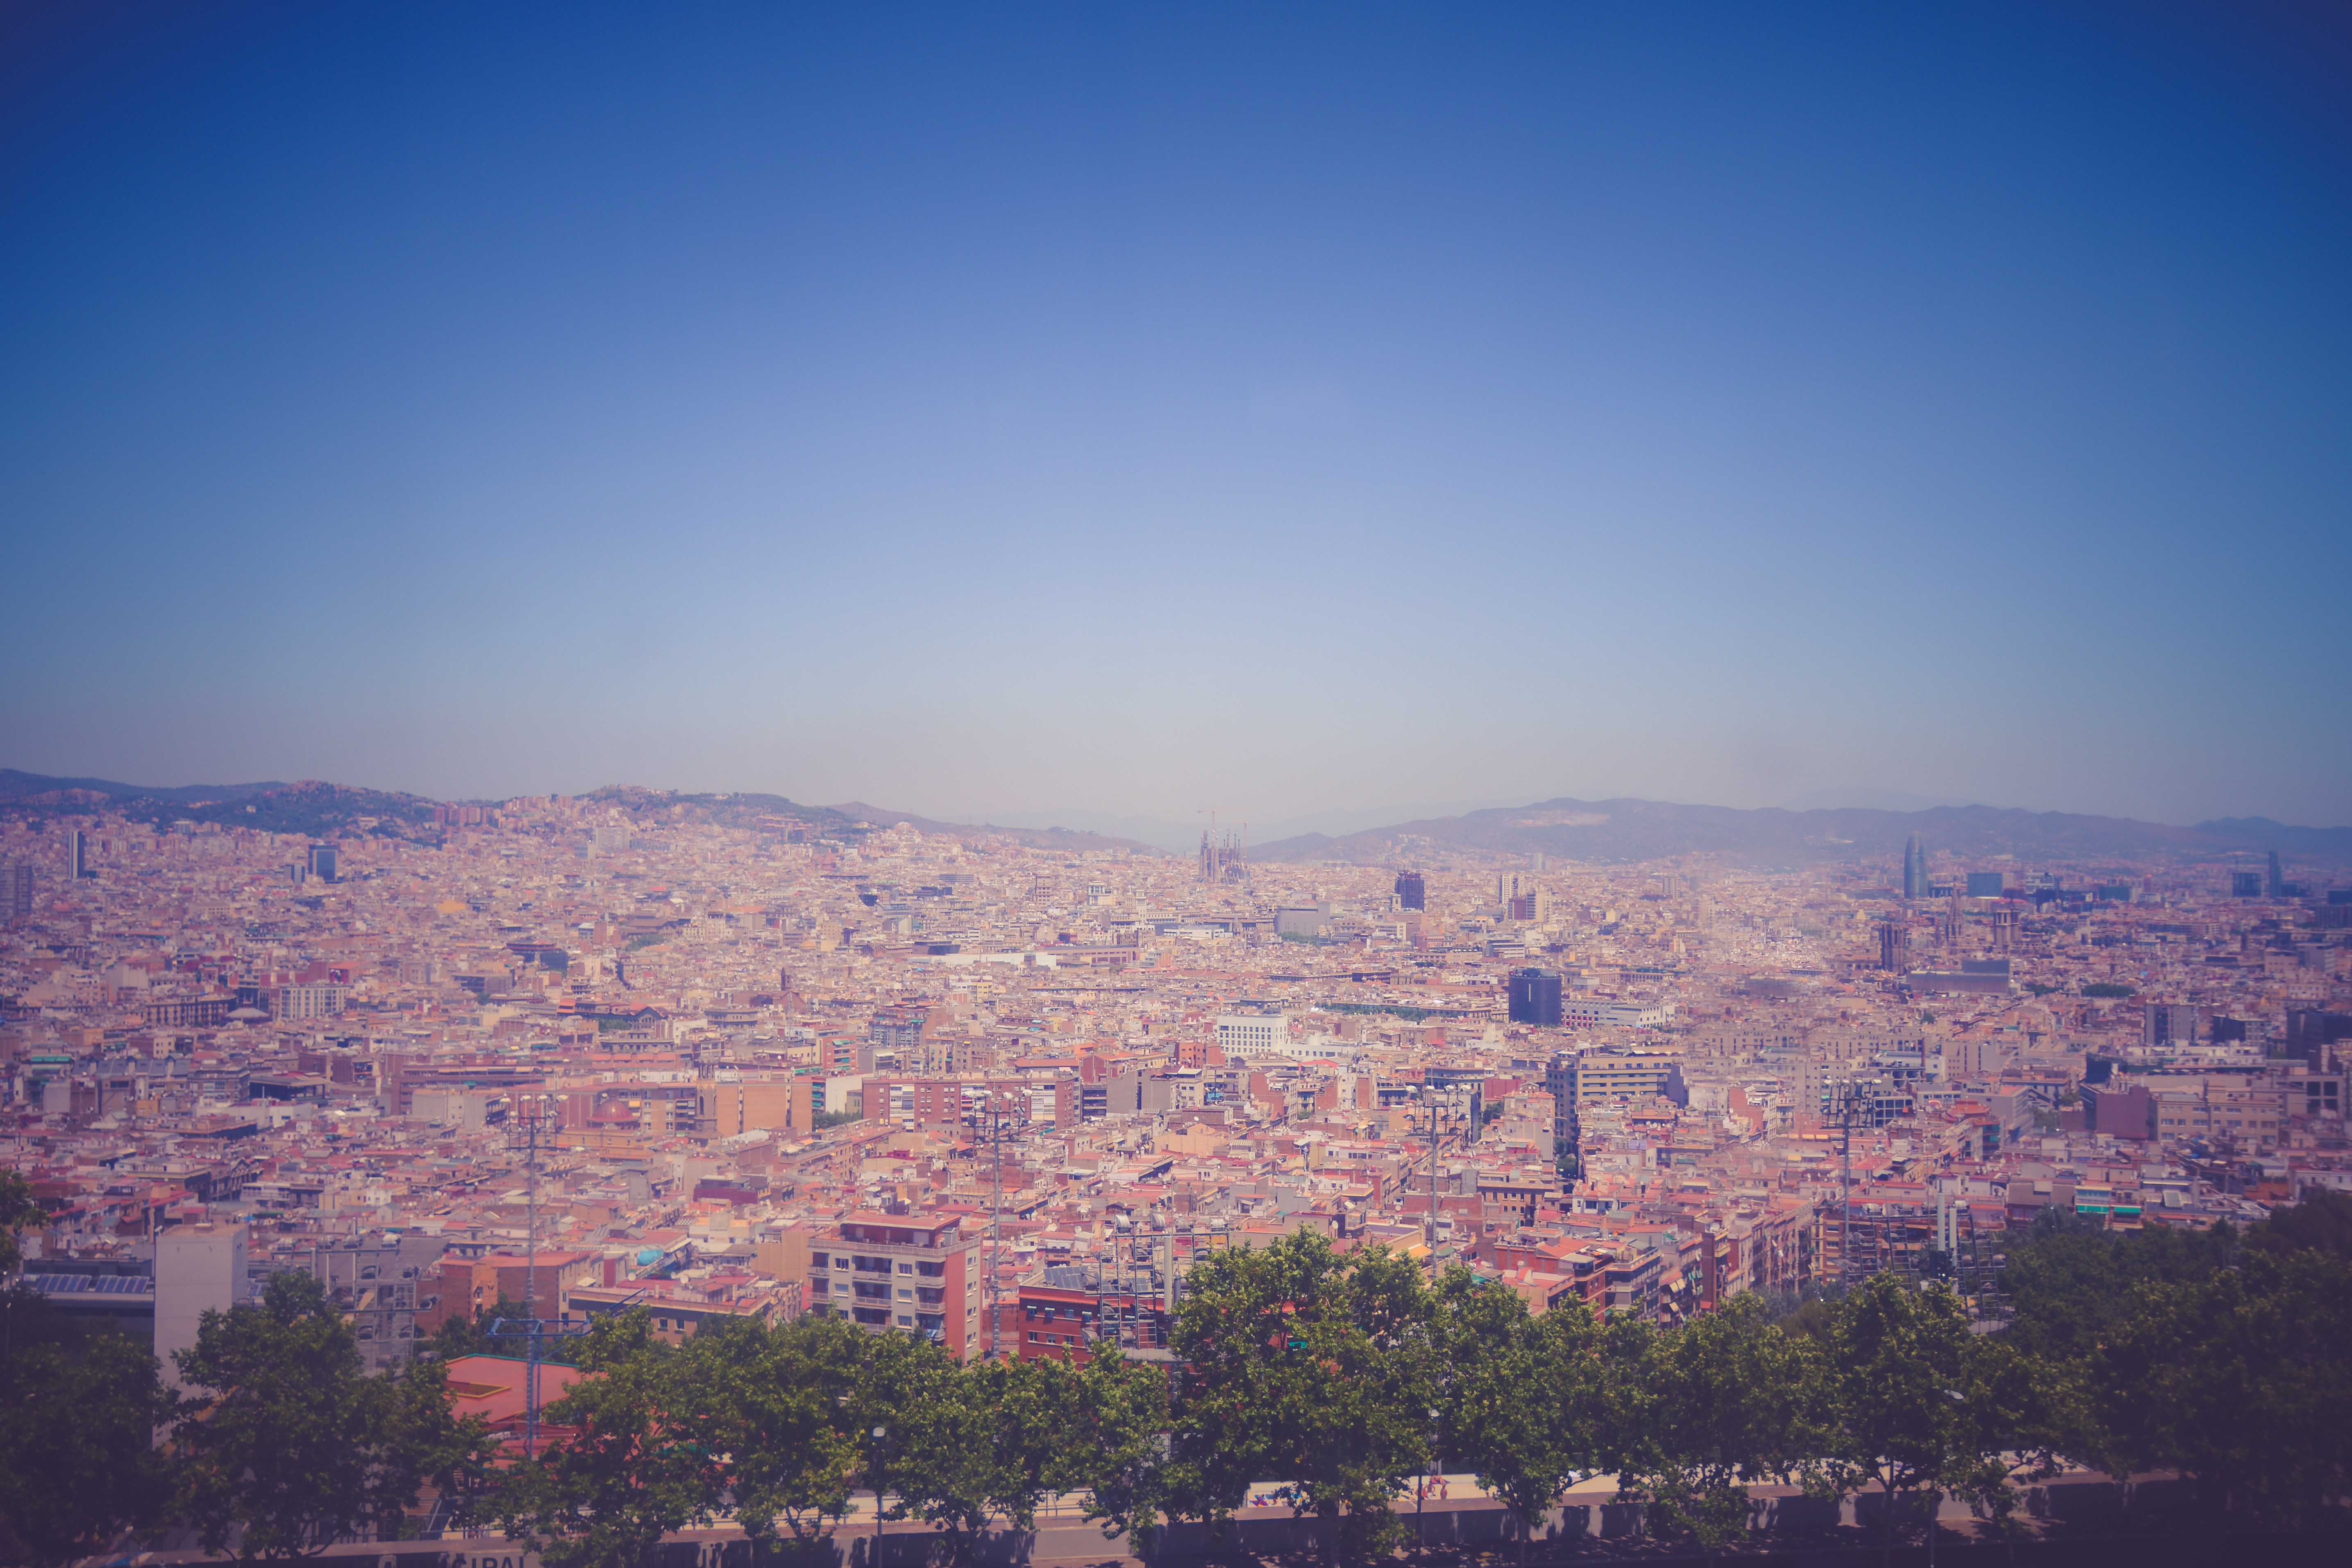
landscape, tree, horizon, mountain, sky, sunrise, sunset, skyline, morning, hill, dawn, river, cityscape, dusk, evening, landform, geographical feature, atmospheric phenomenon